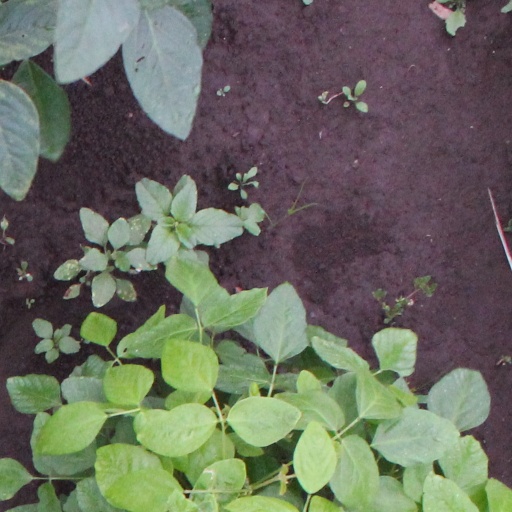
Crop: soybean